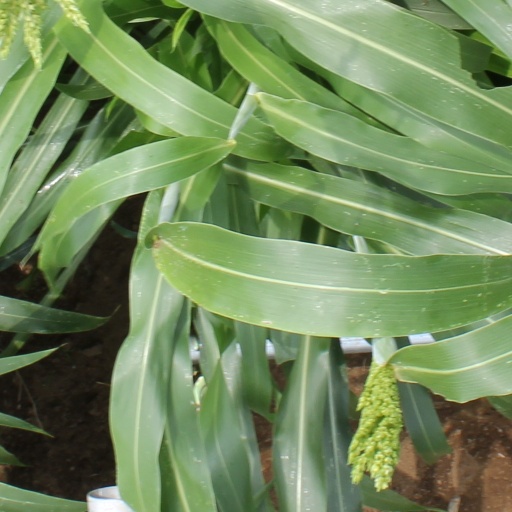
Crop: sorghum